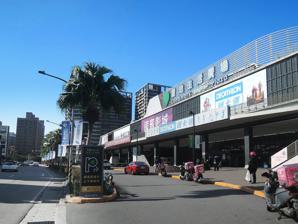
Building: Landmark Life Plaza
Country: Taiwan
Year built: 2017
Not to be confused with Landmark Plaza . Shopping mall in Taoyuan, Taiwan Landmark Life Plaza 置地生活廣場 Location No. 728, Section 1, Jieshou Road, Bade District , Taoyuan, Taiwan Coordinates 24°57′55″N 121°17′56″E / 24.96528°N 121.29889°E / 24.96528; 121.29889 Opening date January 12, 2017 Developer Cathay Life Insurance Management Cathay Life Insurance Total retail floor area 107,527 m 2 (1,157,410 sq ft) (including parking spaces) No. of floors 6 floors above ground 4 floor below ground Parking 1120 parking spaces Website https://landmarklife-plaza.com.tw/ Landmark Life Plaza ( Chinese : 置地生活廣場 ) is a shopping mall in Bade District , Taoyuan, Taiwan that opened on January 12, 2017 as Kwong Fong Plaza (廣豐新天地) . The total floor area of the mall interior is about 107,527 m 2 (1,157,410 sq ft), including parking spaces. History The shopping mall obtained a construction license in the second semester of 2013. Construction began in 2014 and completed in 2016. It opened for trial operation on December 22 of 2016. The mall officially opened on January 12, 2017. In November 2021, the mall changed its name to Landmark Life Plaza after being bought by Cathay Life Insurance . Floor Guide Source: Levels 5 - 6: Children's Art Museum, Taoyuan Level 3: Themed shops Level 2: Parking spaces Level 1: Kwong Fong Avenue Level B1: Parking spaces Level B2: Carrefour store Levels B3 & B4: Parking spaces Gallery Exterior view in 2017 before name change Old logo Children's Art Museum, Taoyuan Entrance of Children's Art Museum, Taoyuan See also List of tourist attractions in Taiwan References